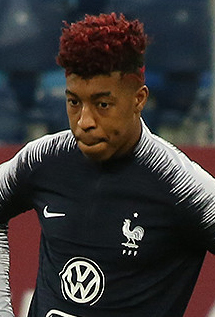
แพร็สแนล กีมแปมเบ

| name = แพร็สแนล กีมแปมเบ
| image = Presnel Kimpembe (cropped).jpg
| caption = กีมแปมเบกับฟุตบอลทีมชาติฝรั่งเศส|ฝรั่งเศสใน ค.ศ. 2018
| fullname = แพร็สแนล กีมแปมเบ
| birth_place = Beaumont-sur-Oise ฝรั่งเศส
| height = 1.83 เมตร
| position = กองหลัง|เซ็นเตอร์แบ็ค / กองหลัง|แบ็คซ้าย
| currentclub = สโมสรฟุตบอลปารีแซ็ง-แฌร์แม็ง|ปารีแซ็ง-แฌร์แม็ง
| clubnumber = 3
| youthyears1 = 2002–2005
| youthclubs1 = AS Eragny
| youthyears2 = 2005–2014
| youthclubs2 = สโมสรฟุตบอลปารีแซ็ง-แฌร์แม็ง|ปารีแซ็ง-แฌร์แม็ง
| years1 = 2013–2016
| clubs1 = สโมสรฟุตบอลปารีแซ็ง-แฌร์แม็ง|ปารีแซ็ง-แฌร์แม็ง B
| caps1 = 41
| goals1 = 1
| years2 = 2014–
| clubs2 = สโมสรฟุตบอลปารีแซ็ง-แฌร์แม็ง|ปารีแซ็ง-แฌร์แม็ง
| caps2 = 122
| goals2 = 0
| nationalyears1 = 2014
| nationalteam1 = ดีอาร์ คองโก U20
| nationalcaps1 = 1
| nationalgoals1 = 0
| nationalyears2 = 2015
| nationalteam2 = ฝรั่งเศส U20
| nationalcaps2 = 7
| nationalgoals2 = 0
| nationalyears3 = 2015–2016
| nationalteam3 = ฝรั่งเศส U21
| nationalcaps3 = 11
| nationalgoals3 = 0
| nationalyears4 = 2018–
| nationalteam4 = ฟุตบอลทีมชาติฝรั่งเศส|ฝรั่งเศส
| nationalcaps4 = 21
| nationalgoals4 = 0
Medal|Country|
แพร็สแนล กีมแปมเบ เป็นนักฟุตบอลชาวฝรั่งเศส​เชื้อสายสาธารณรัฐประชาธิปไตยคองโก|คองโก-ประเทศเฮติ|เฮติ​ ปัจจุบันเล่นตำแหน่งกองหลังให้กับสโมสรฟุตบอลปารีแซ็ง-แฌร์แม็ง|ปารีแซ็ง-แฌร์แม็งและฟุตบอลทีมชาติฝรั่งเศส|ทีมชาติฝรั่งเศส
== เกียรติประวัติ ==
ปารีแซ็ง-แฌร์แม็ง
* ลีกเอิง: ลีกเอิง ฤดูกาล 2015–16|2015–16, ลีกเอิง ฤดูกาล 2017–18|2017–18
* กุปเดอฟร็องส์: 2015–16, 2016–17, 2017–18
* กุบเดอลาลีก: 2015–16, 2016–17, 2017–18
* Trophée des Champions: 2016, 2017
ฝรั่งเศส
* ฟุตบอลโลก: ฟุตบอลโลก 2018|2018
เครื่องอิสริยาภรณ์
* เครื่องอิสริยาภรณ์เลฌียงดอเนอร์: 2018
== อ้างอิง ==
== แหล่งข้อมูลอื่น ==
* Eurosport profile
* France profile at FFF
หมวดหมู่:นักฟุตบอลชาวฝรั่งเศส
หมวดหมู่:นักฟุตบอลทีมชาติฝรั่งเศส
หมวดหมู่:ผู้เล่นในลีกเอิง
หมวดหมู่:ผู้เล่นสโมสรฟุตบอลปารีแซ็ง-แฌร์แม็ง
หมวดหมู่:กองหลังฟุตบอล
หมวดหมู่:ผู้เล่นในฟุตบอลโลก 2018
หมวดหมู่:ผู้เล่นในฟุตบอลชิงแชมป์แห่งชาติยุโรป 2020
หมวดหมู่:ผู้ได้รับเครื่องอิสริยาภรณ์เลฌียงดอเนอร์
หมวดหมู่:ชาวฝรั่งเศสเชื้อสายเฮติ
หมวดหมู่:ชาวฝรั่งเศสเชื้อสายสาธารณรัฐประชาธิปไตยคองโก
หมวดหมู่:บุคคลจากจังหวัดวาล-ดวซ
หมวดหมู่:ผู้เล่นในชุดชนะเลิศยูฟ่าเนชันส์ลีก